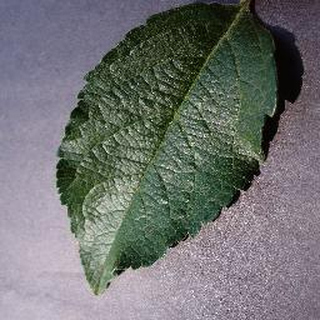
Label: healthy_apple